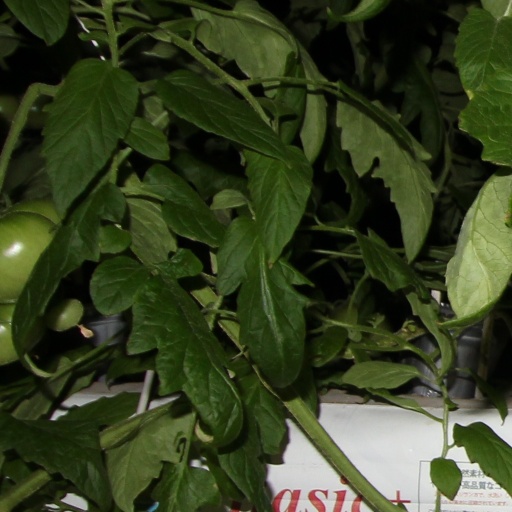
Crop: tomato